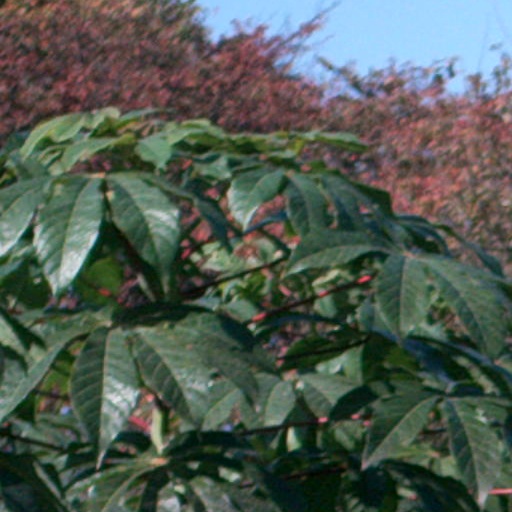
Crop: cassava